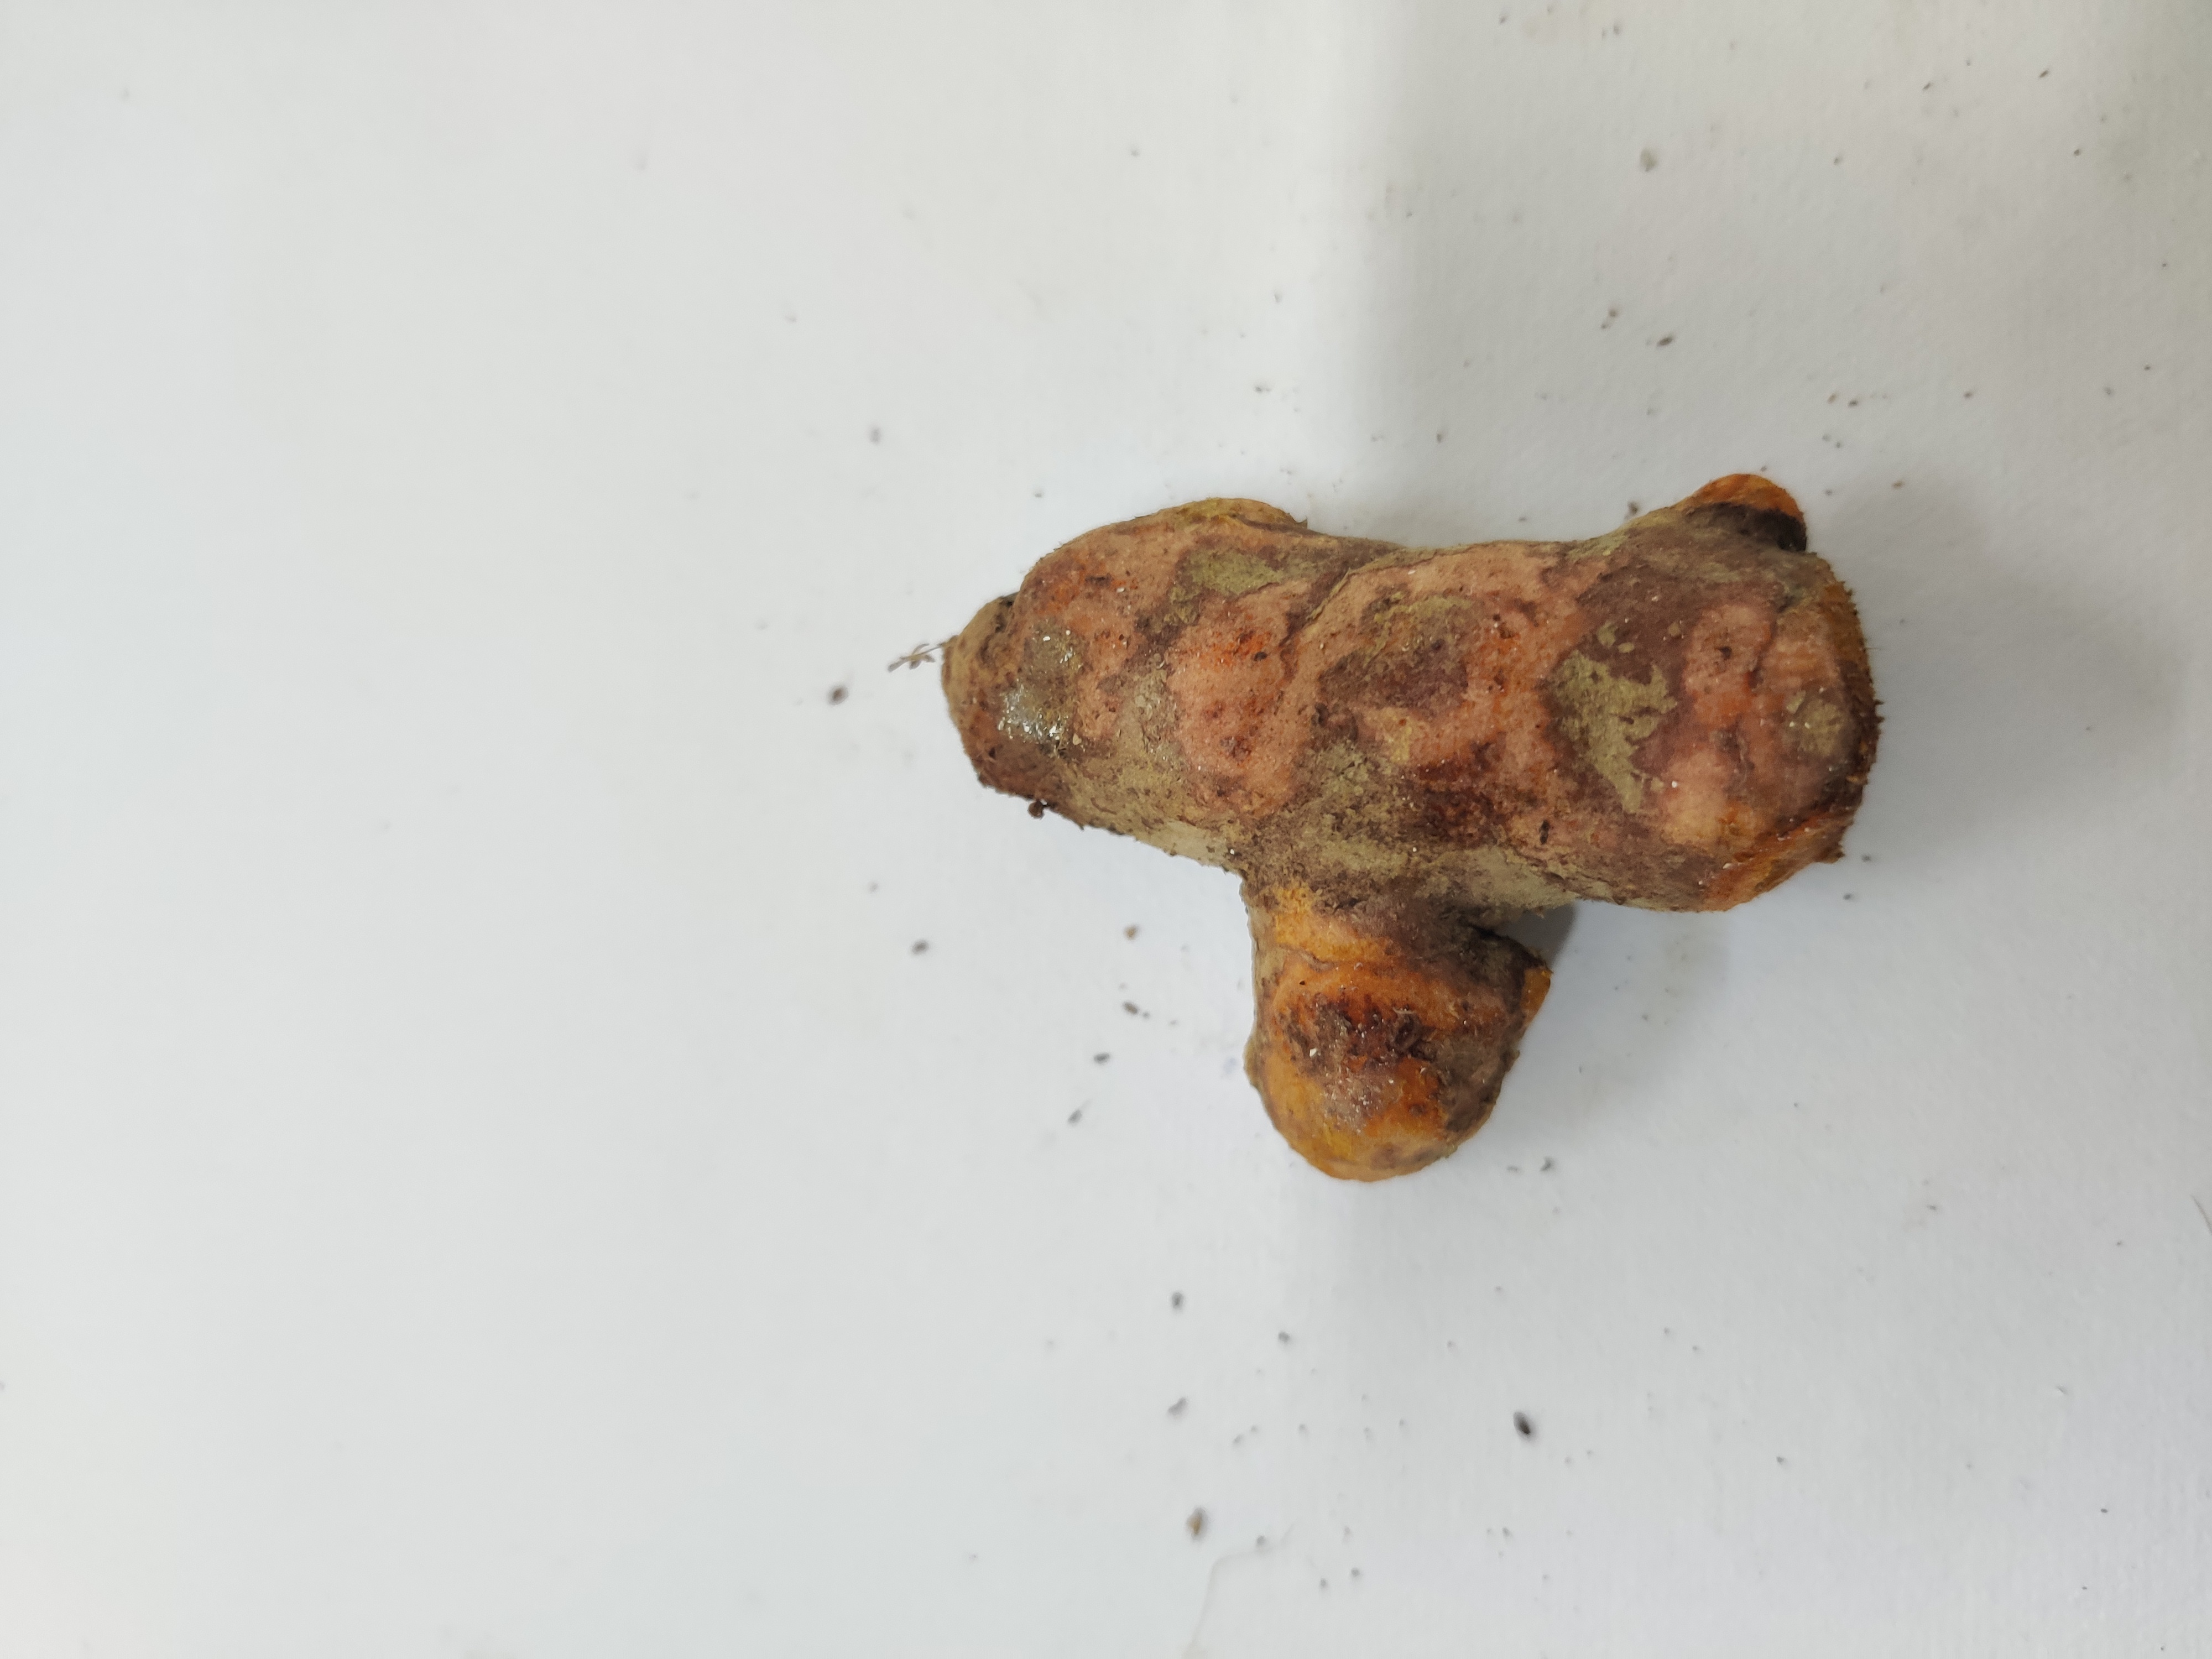
Crop: Turmeric
Condition: Fresh